Coney Island

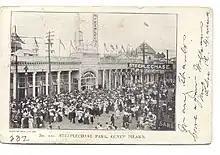
Steeplechase Park, 1905

By the late 1870s, Coney Island's hotels had drawn people from many different social classes, and attractions were being built. When the Brooklyn Rapid Transit Company electrified the steam railroads and connected Brooklyn to Manhattan via the Brooklyn Bridge at the beginning of the 20th century, Coney Island turned rapidly from a resort to an accessible location for day-trippers seeking to escape the summer heat in New York City's tenements. Charles I. D. Looff, a Danish woodcarver, built the first carousel and amusement ride at Coney Island in 1876, at Lucy Vandeveer's bath-house complex at West 6th Street and Surf Avenue. Looff personally hand-carved the designs into the carousel. Looff subsequently commissioned another carousel at Feltman's Ocean Pavilion in 1880. Another early attraction was the Seaside Aquarium, which operated from 1877 to 1887 and included aquatic exhibits, aviaries, zoo attractions, and various sideshows. The earliest rides, including Looff's first carousel and the Seaside Aquarium, were located at the Centennial Observatory's site. The first sideshows and fireworks displays came to Coney Island in 1883, and combined with constant musical performances, brought increased excitement to the area.